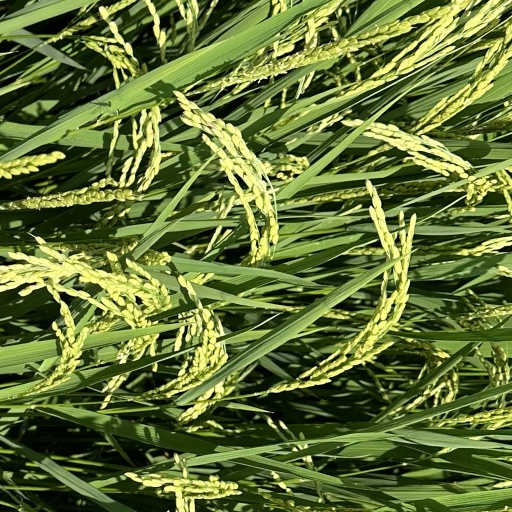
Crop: rice